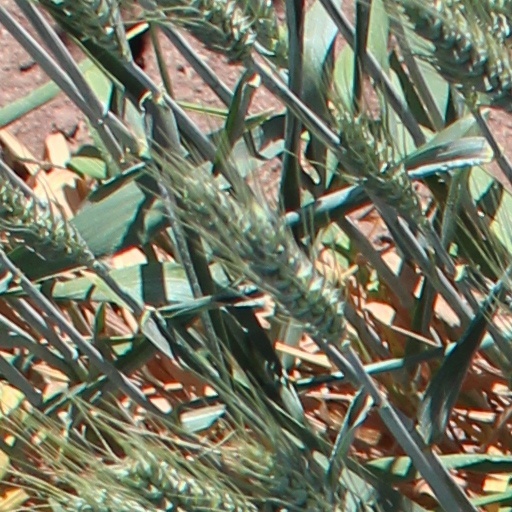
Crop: wheat